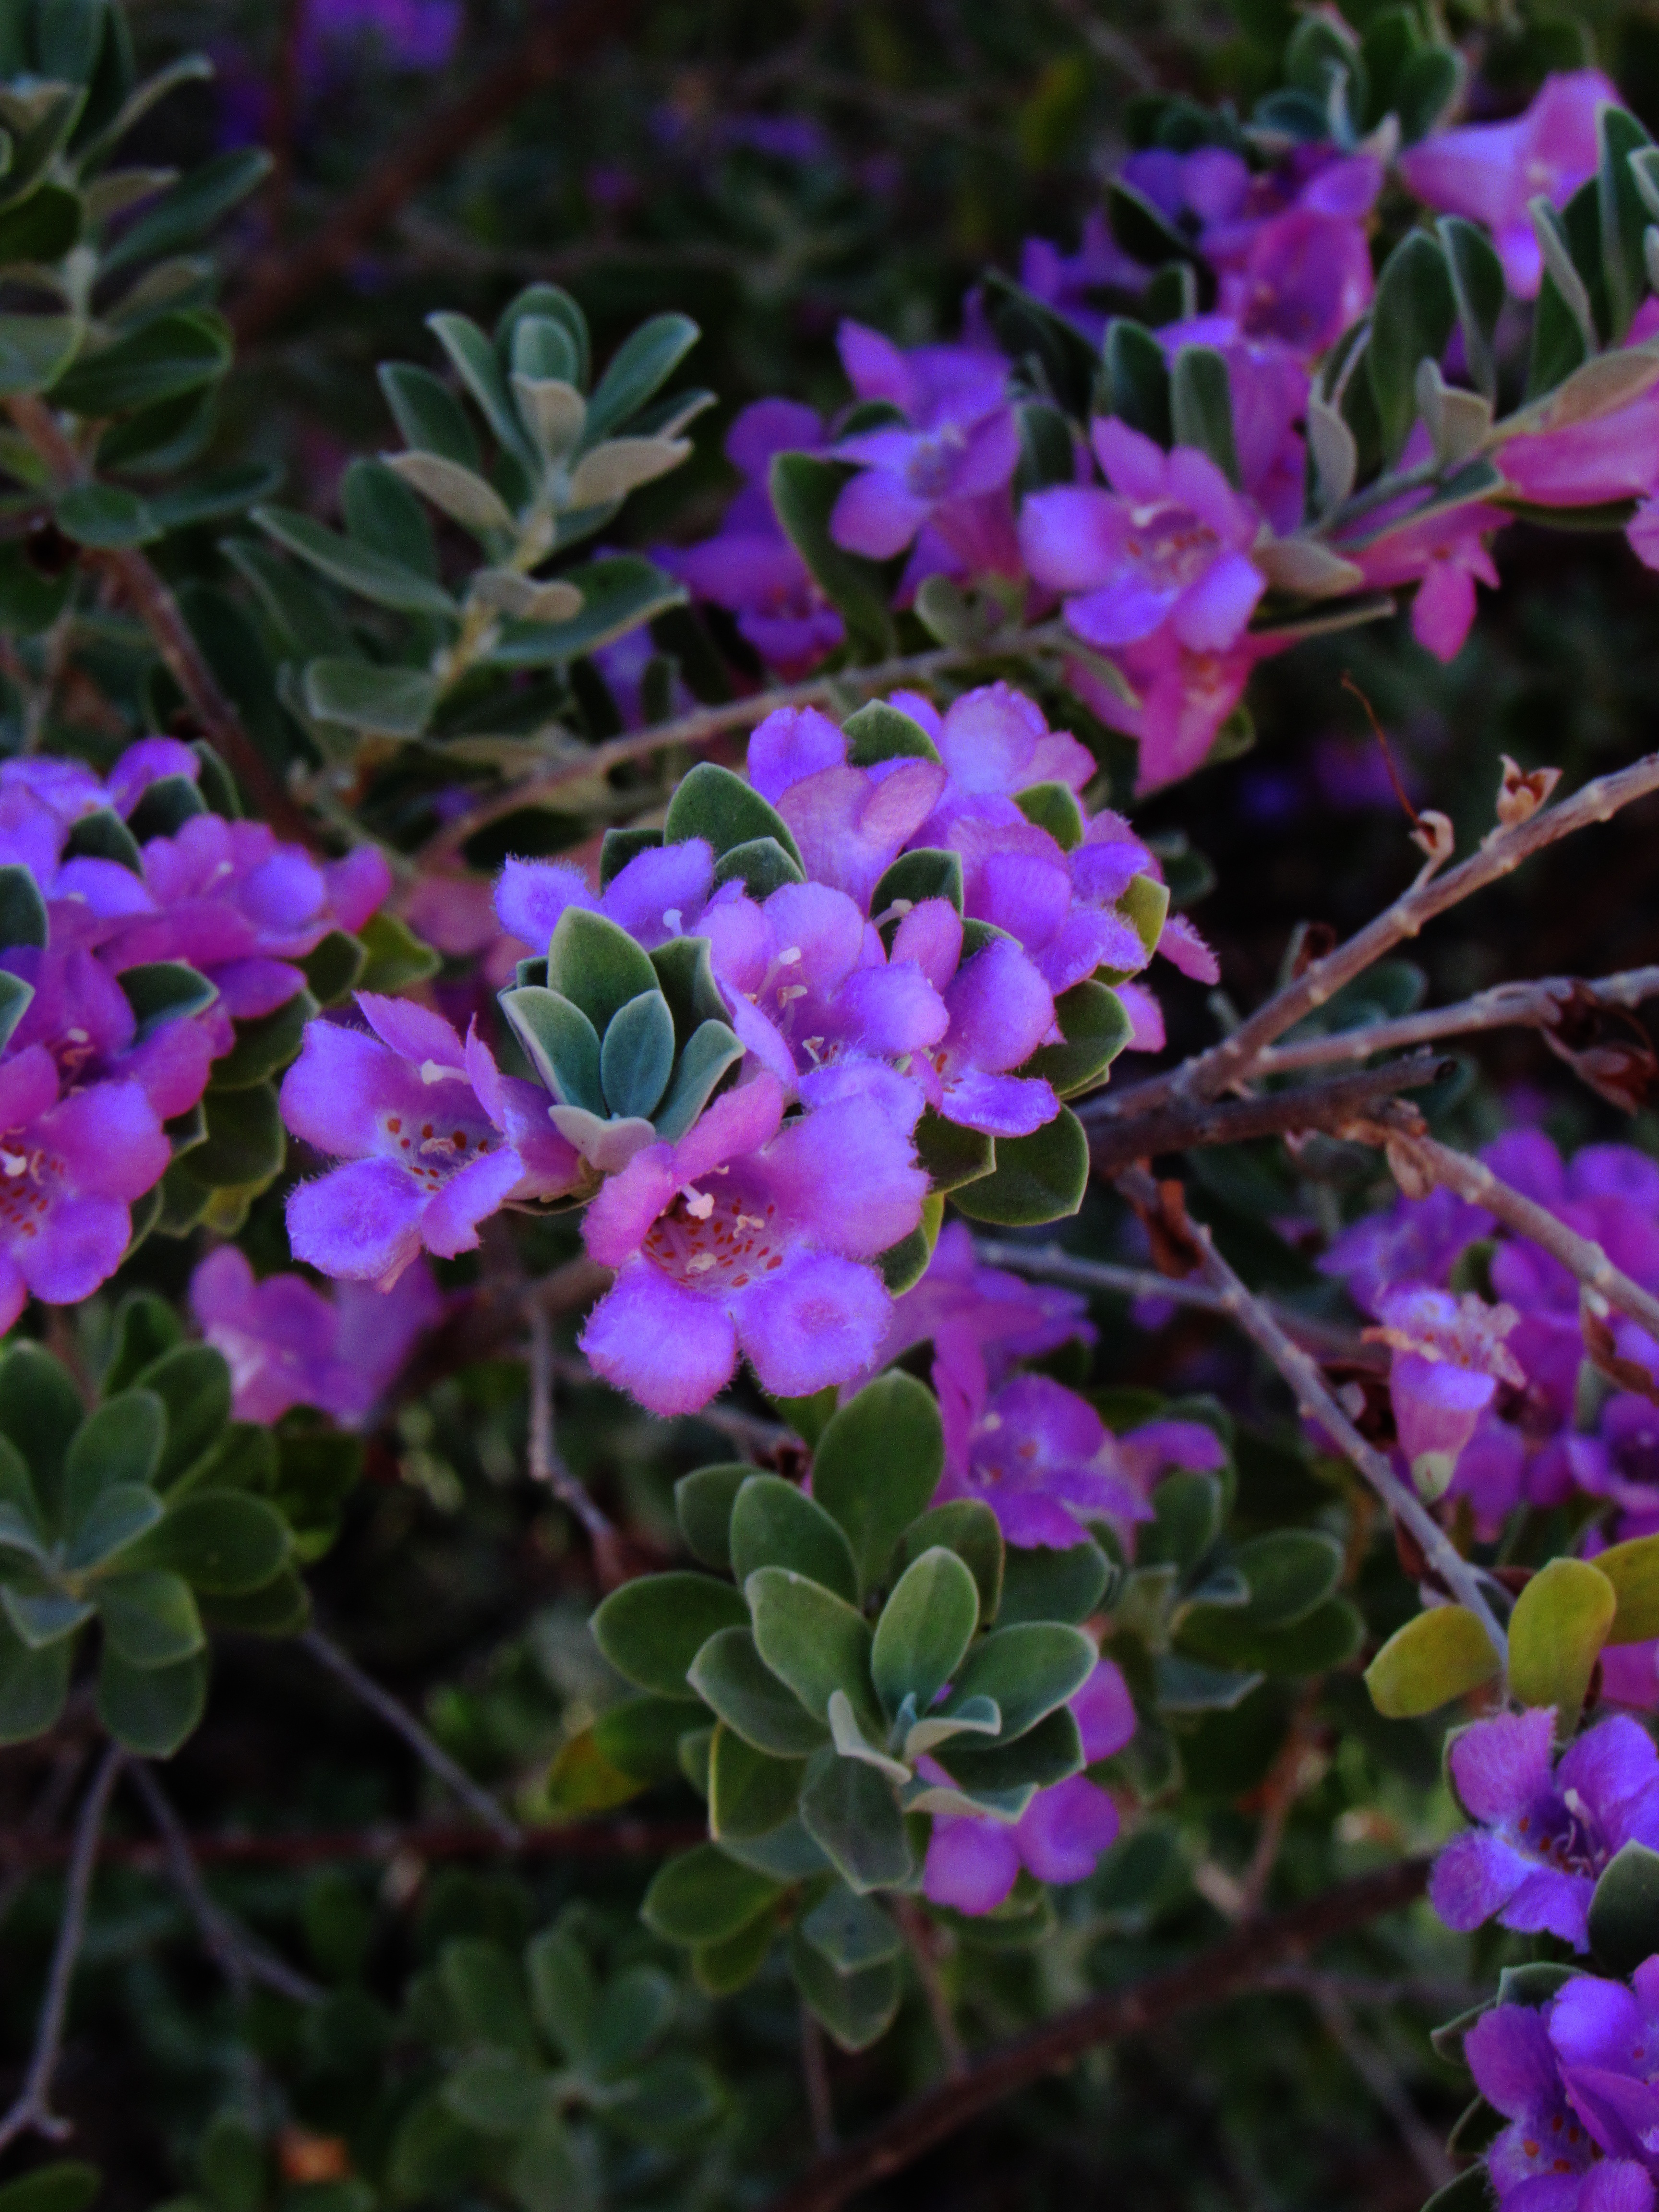
plant, flower, botany, garden, flora, wildflower, shrub, viola, flowering plant, annual plant, woody plant, land plant, violet family